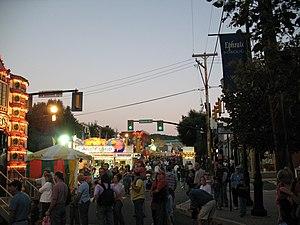
Ephrata est un borough du comté de Lancaster, dans l'État américain de Pennsylvanie, situé à 61 km au sud-est de Harrisburg et à 92 km au nord-ouest de Philadelphie. Son nom vient d'Ephrata, l'ancienne ville biblique située en Palestine. Ephrata est jumelée avec Eberbach, la ville d'Allemagne d'où ses fondateurs sont originaires. À ses débuts, Ephrata était une ville de villégiature et une communauté agricole.